Asian Film Awards

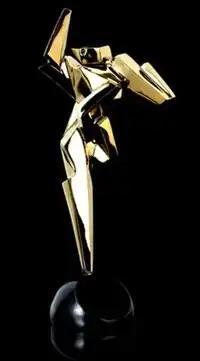
The former Asian Film Awards trophy designed by William Chang used in the 3rd Asian Film Awards in 2009.

On January 29, 2007, Wilfred Wong, the Chairman of Hong Kong International Film Festival Society, announced the launch of the Asian Film Awards (AFA). The 1st Asian Film Awards occurred on March 20, 2007, on the opening night of the 31st Hong Kong International Film Festival (HKIFF) in Hong Kong Convention and Exhibition Centre. It honoured the best film achievements of the Asian cinema in the year 2006. It was attended by about 4000 guests from around the world.